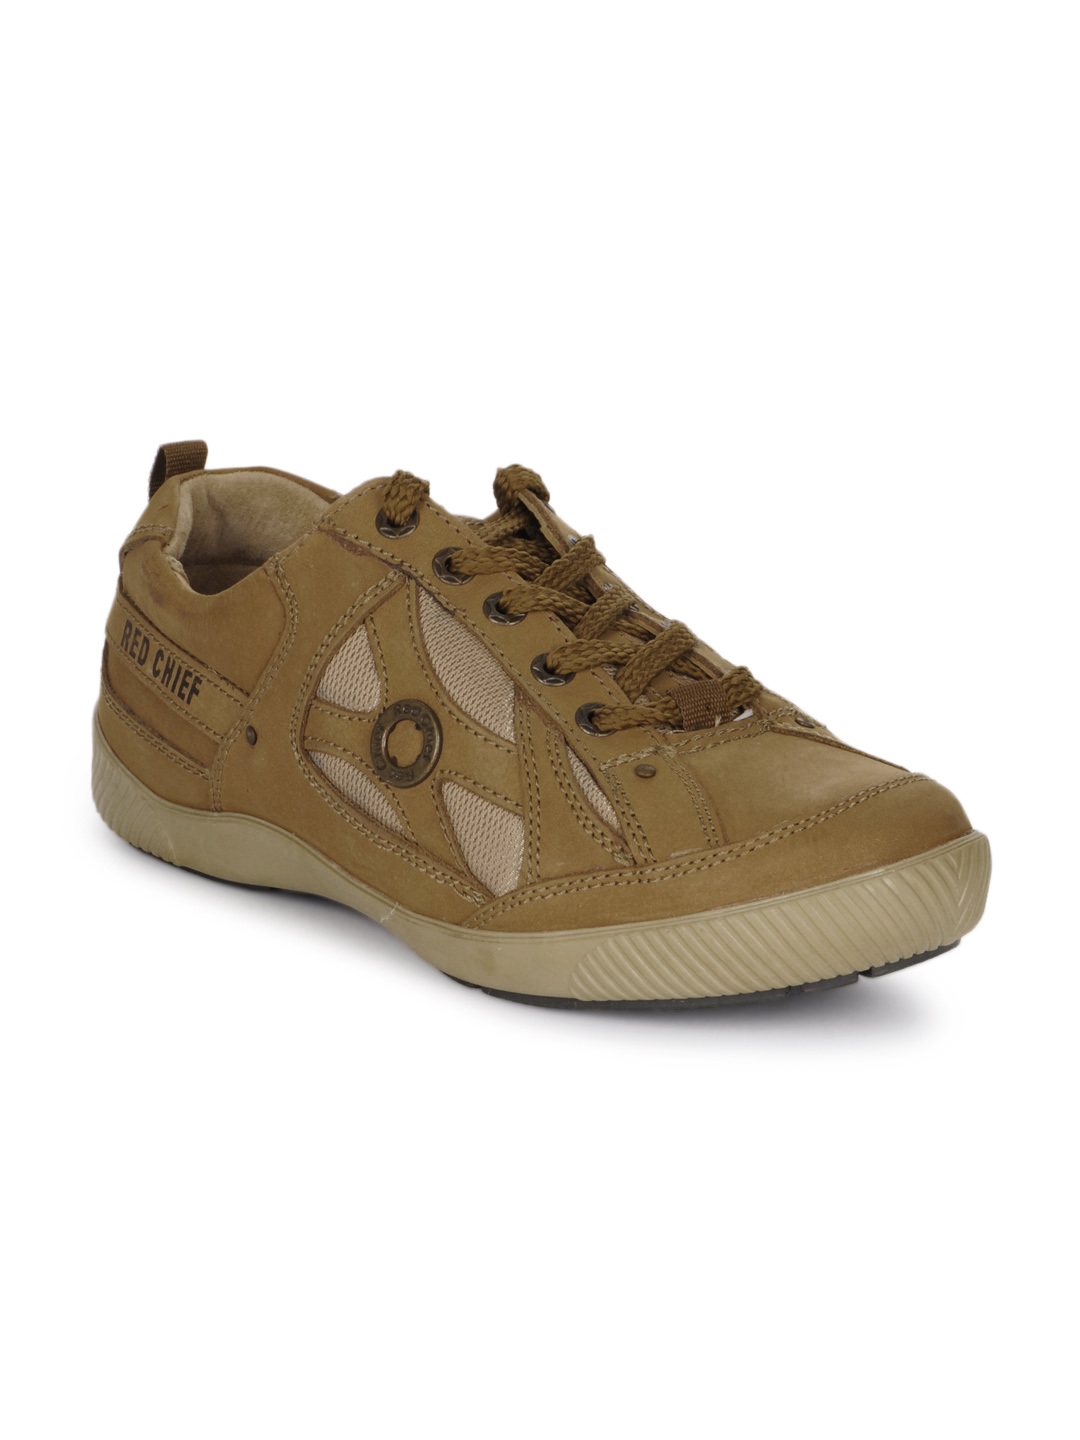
Red Chief Men Brown Shoes
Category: Footwear / Shoes / Casual Shoes
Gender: Men
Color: Brown
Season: Winter 2018
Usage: Casual